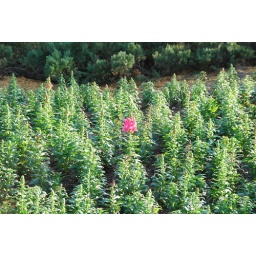
One lone pink flower in the whole bunch...